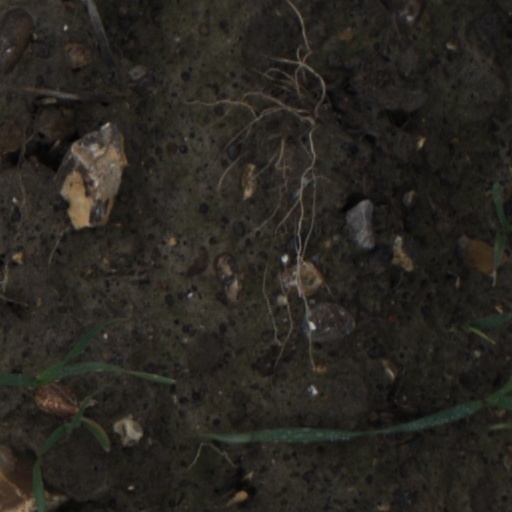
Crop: wheat